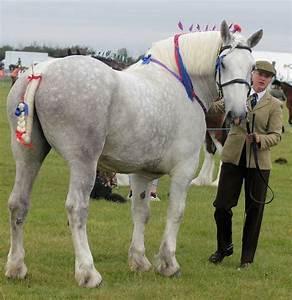
horse